Tuvalu Coastal Adaptation Project

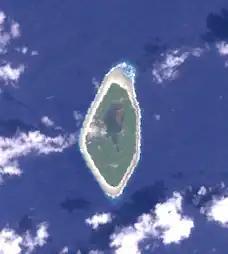
Nanumanga

The implementation of the TCAP on Nanumaga was the construction of a berm top barriers on the crest of the main natural storm berm that runs parallel to the foreshore area of the main village on the western coast of Nanumaga.